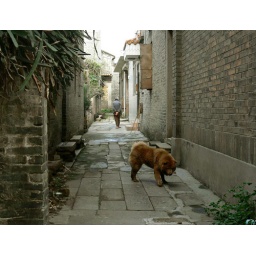
Old houses lining a street in Huangpu